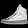
Label: Sneaker